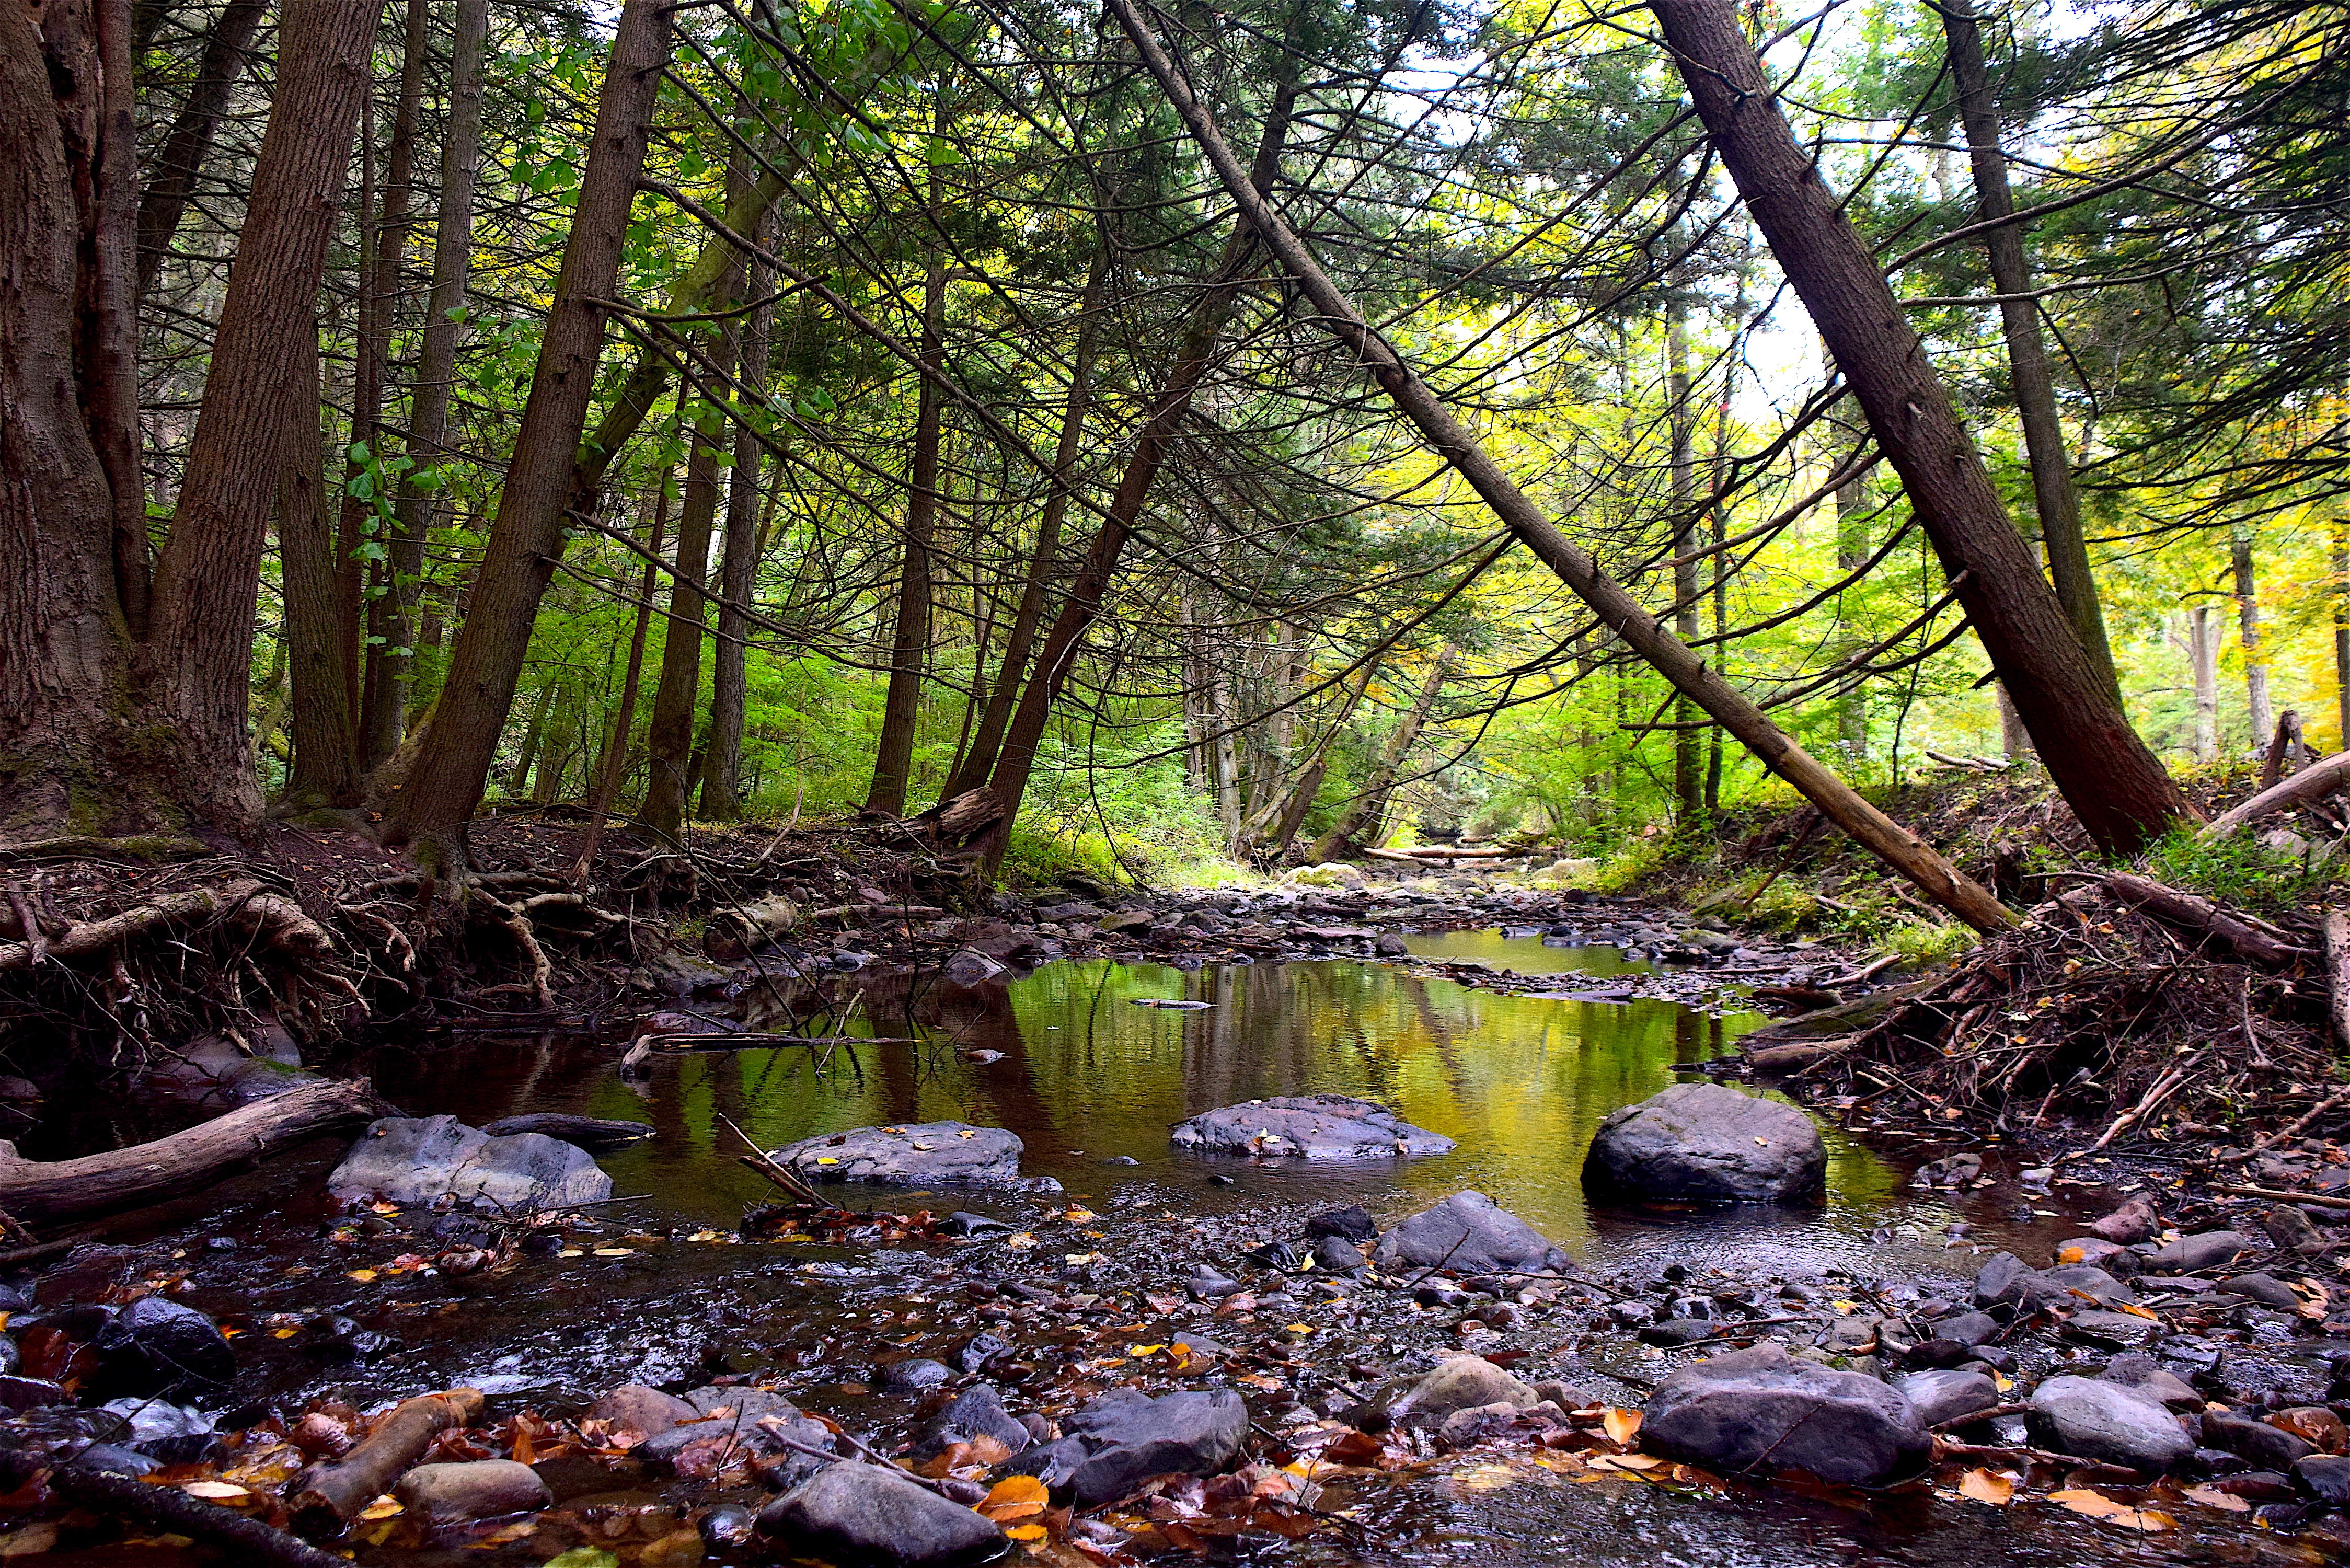
landscape, tree, water, nature, forest, rock, creek, wilderness, mountain, hiking, trail, leaf, river, stone, moss, pond, environment, stream, green, jungle, hike, natural, autumn, park, rapid, season, body of water, outdoors, woods, rainforest, woodland, habitat, water feature, ecosystem, watercourse, natural environment, geographical feature